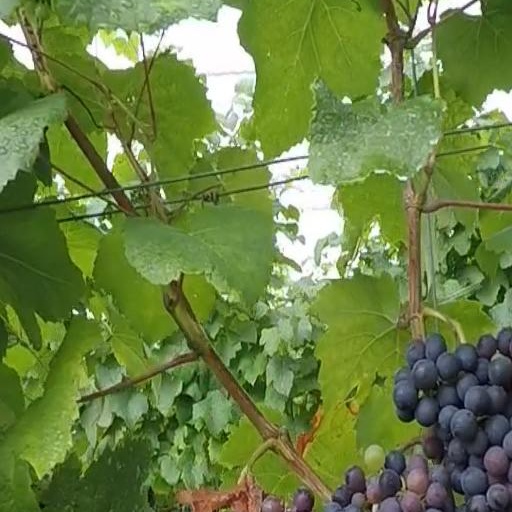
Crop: grape